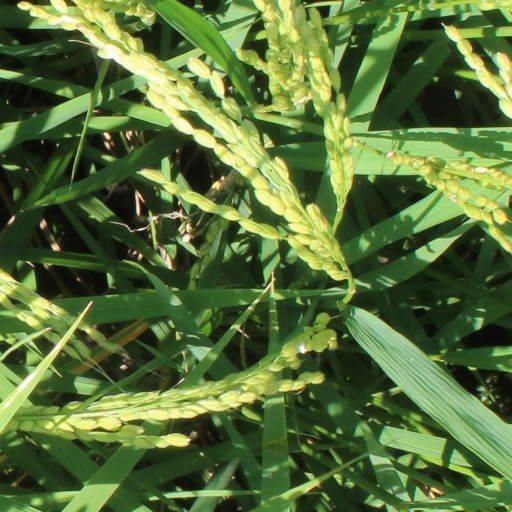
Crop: rice